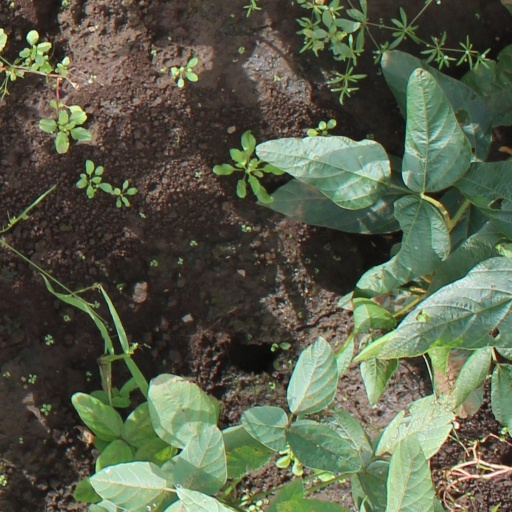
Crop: soybean